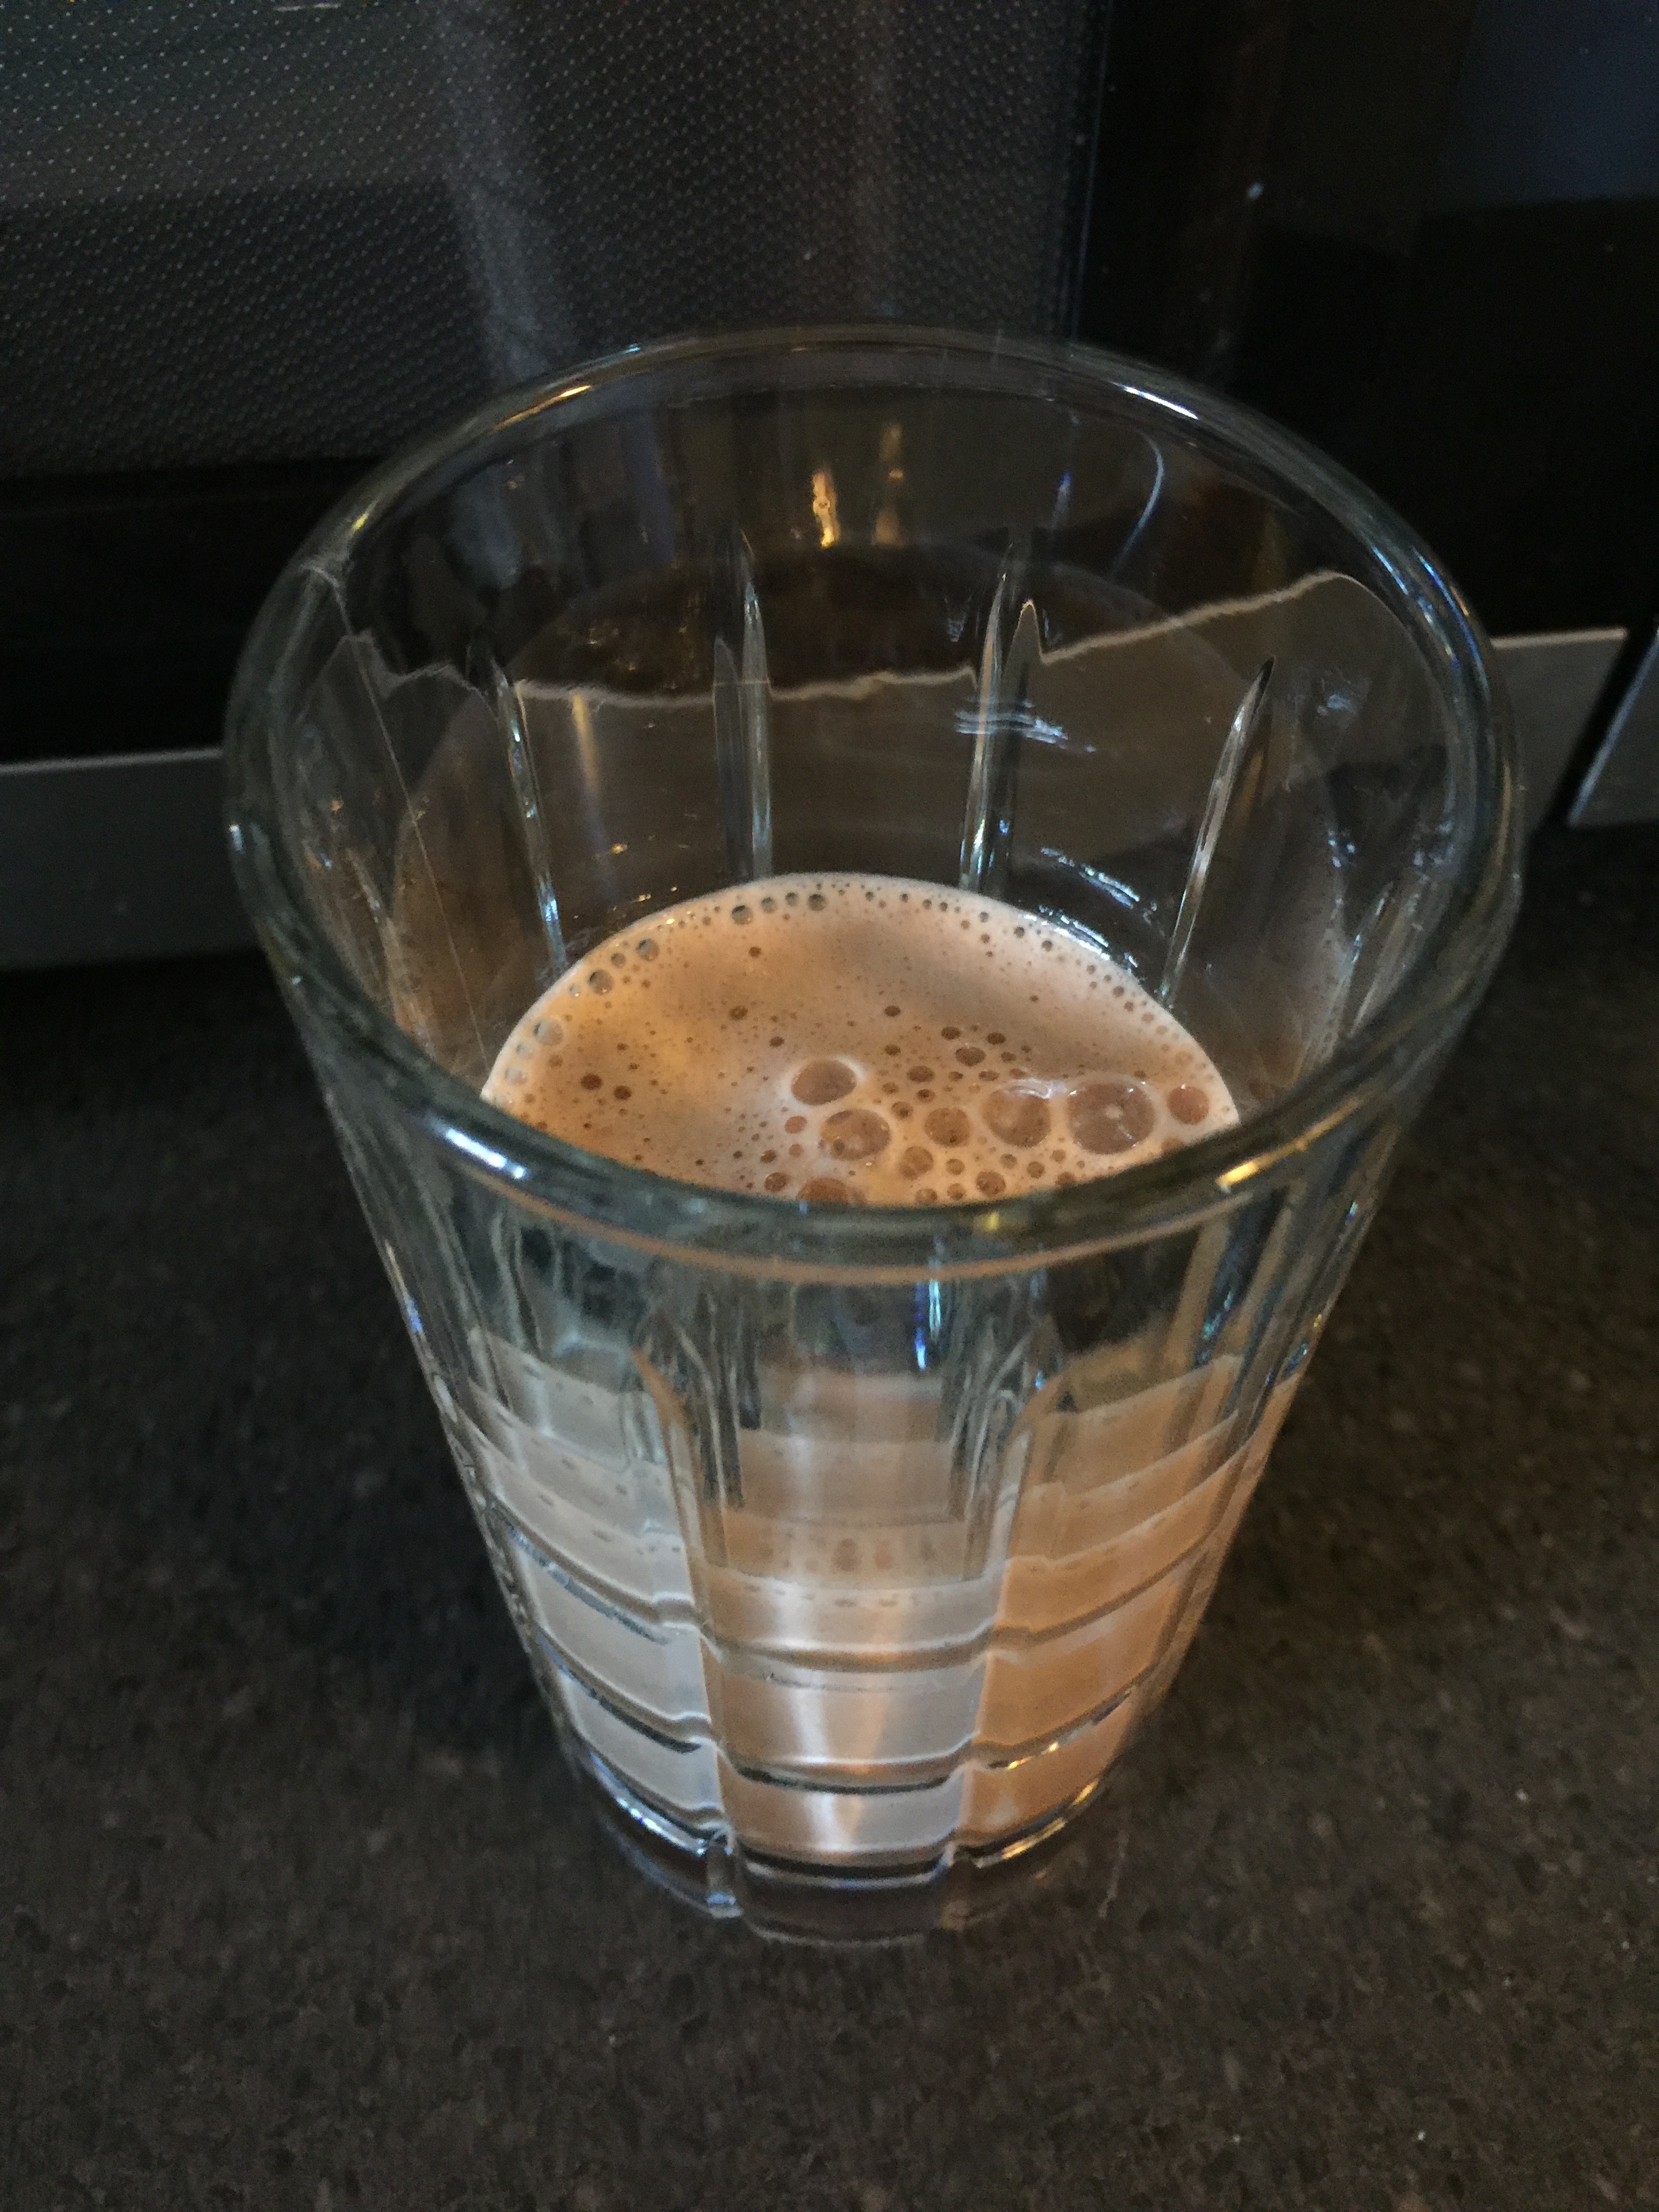
cold, liquid, coffee, white, sport, sweet, glass, ice, food, ingredient, beverage, drink, powder, chocolate, milk, healthy, dessert, lighting, cream, delicious, fitness, energy, smoothie, yogurt, nutrition, tasty, refreshment, diet, dairy, mixed, shake, protein, cacao, milkshake, supplement, chocolate shake, protien shake